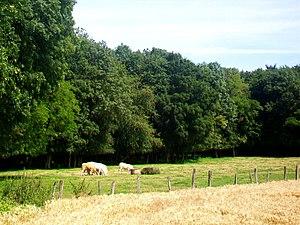
Vaches en bordure de forêt près de Liancourt.
Bailleval est une commune française située dans le département de l'Oise en région Hauts-de-France. Ses habitants sont appelés les Baillevalois et les Baillevaloises.